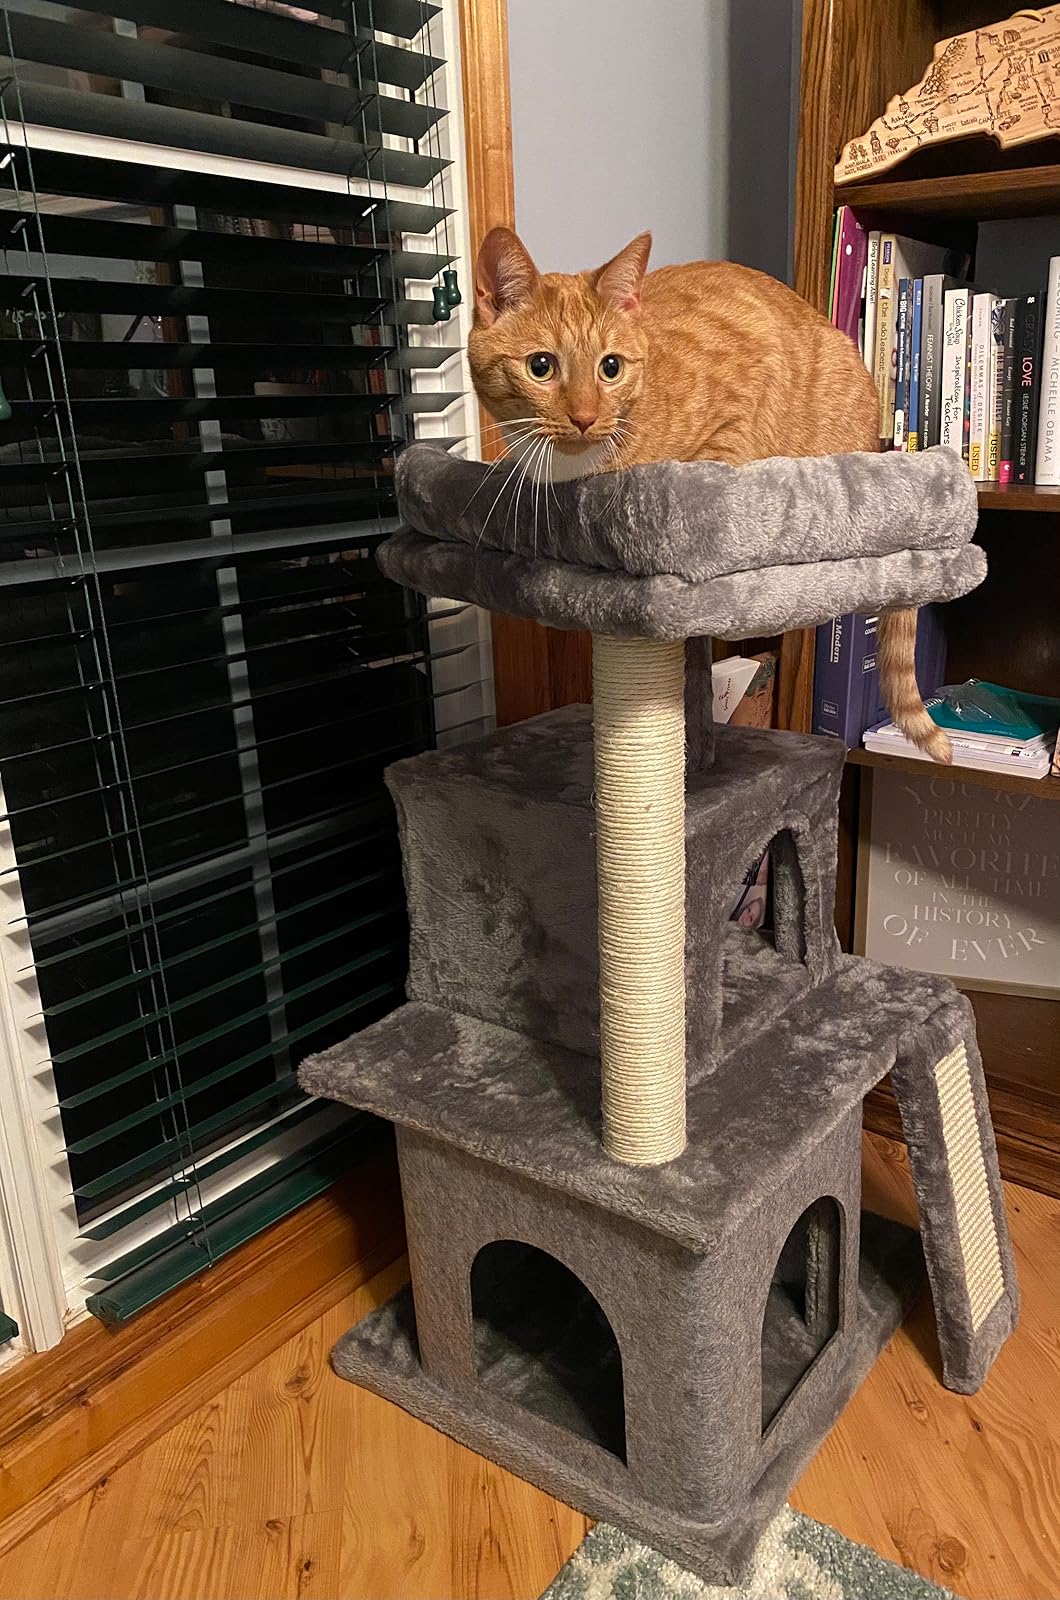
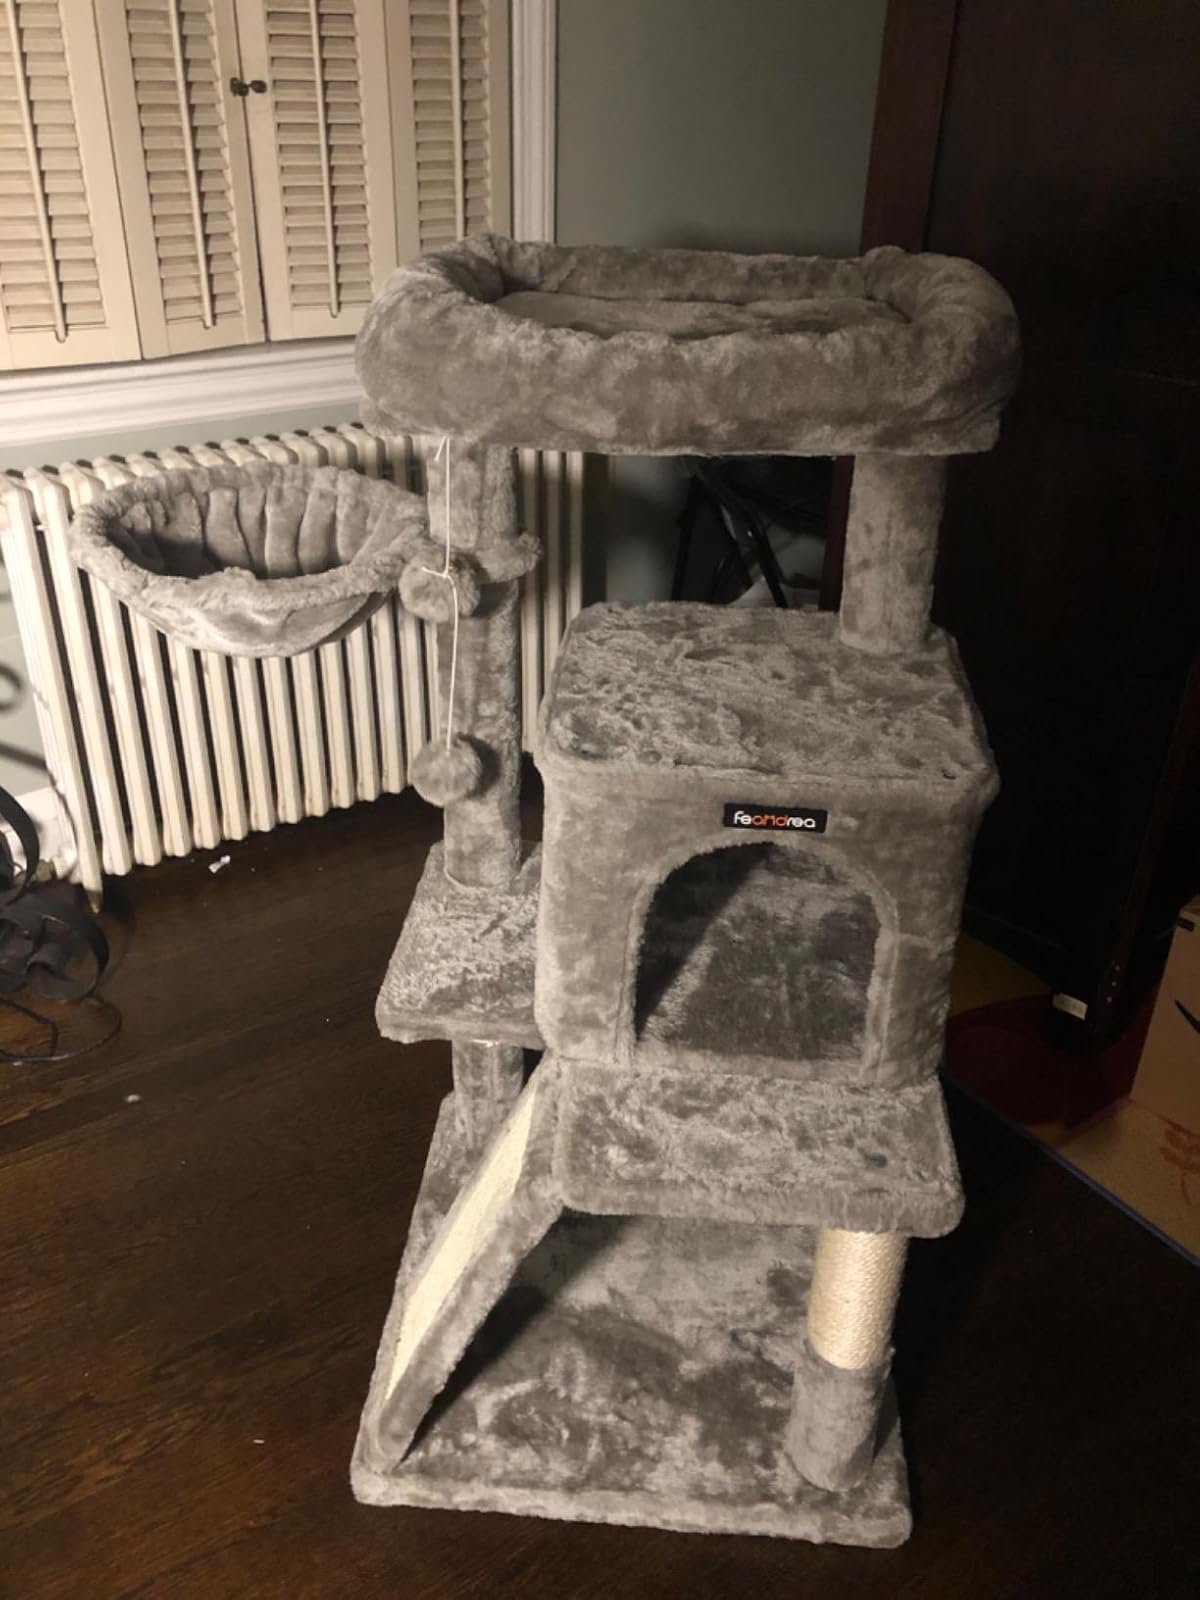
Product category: items_cat tree
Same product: no